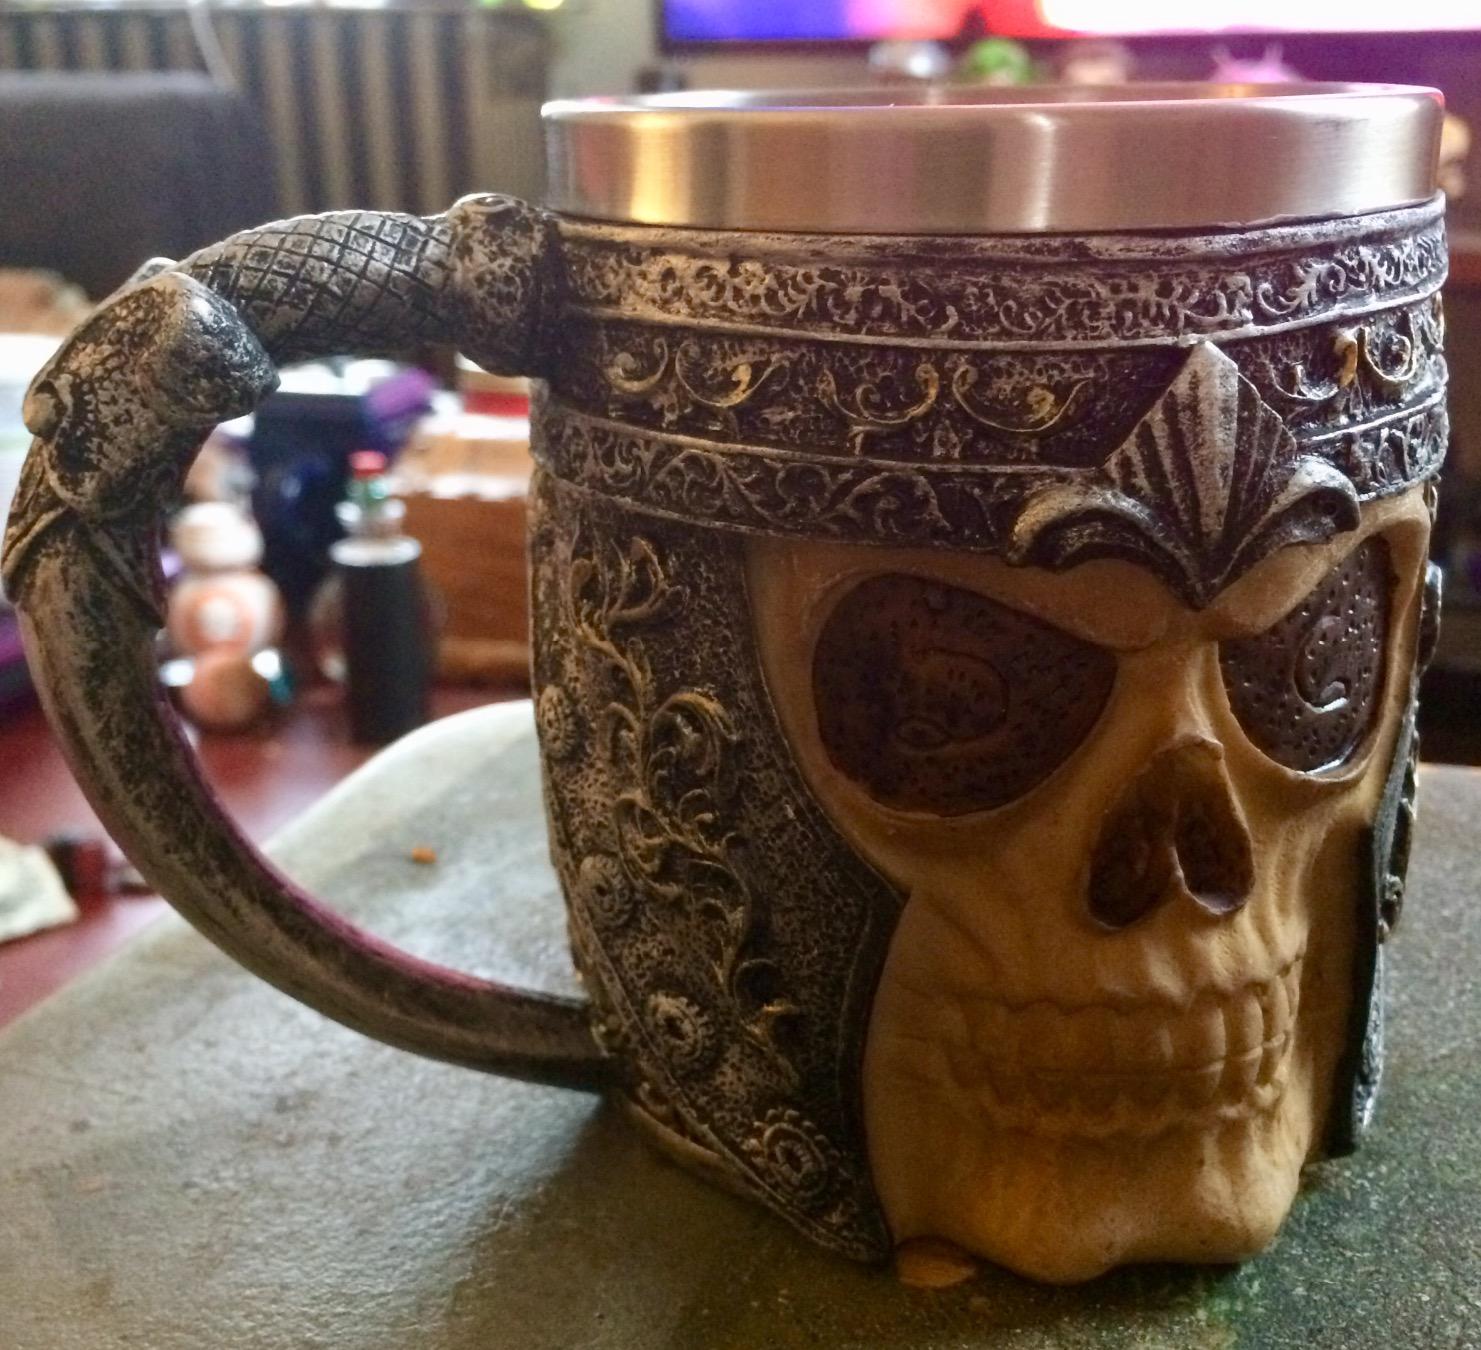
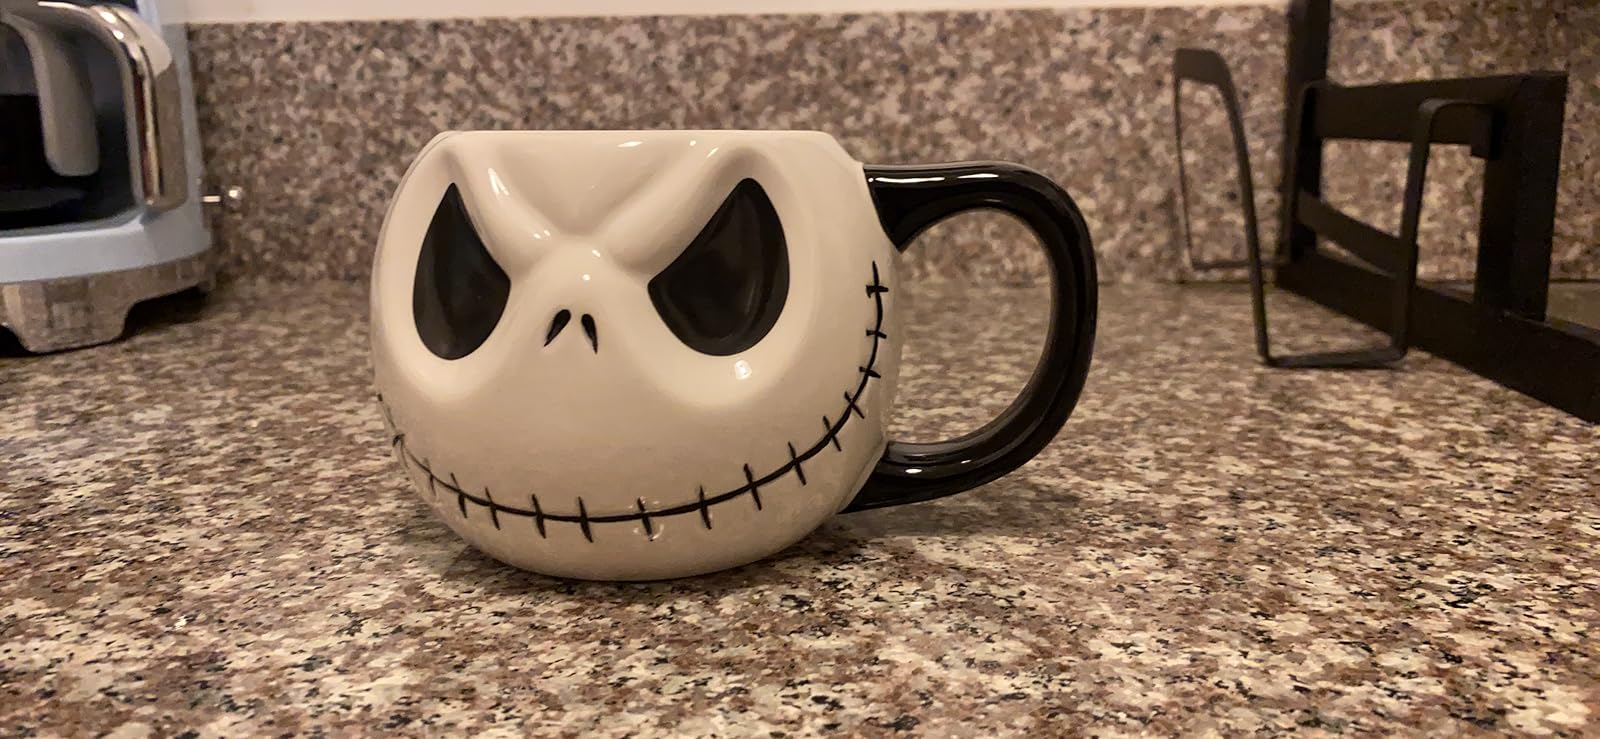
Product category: items_mug
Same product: no